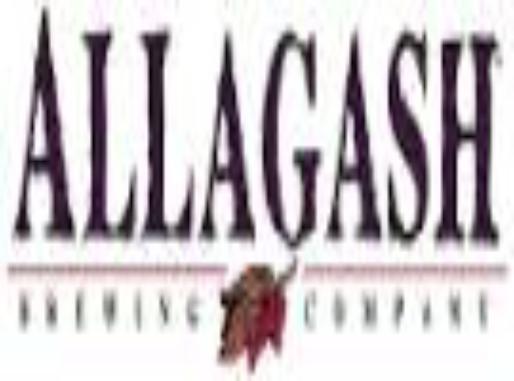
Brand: Allagash
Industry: Food